Philipp von Hutten

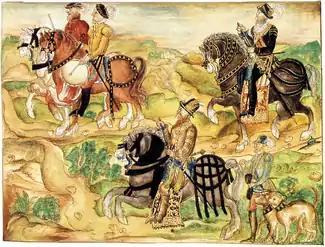
Inspection of the Welser army by Georg von Speyer (right) and von Hutten (center) at Sanlúcar de Barrameda.

In autumn 1544, weakened by hunger and fever, he and his followers who survived returned to Coro. About 100 miles away from the city, he was captured and killed just before Easter 1546 by the Spaniard Juan de Carvajal. Carvajal had in 1545 been appointed Captain-General of Venezuela by the Audiencia of Santo Domingo and feared the loss of his position upon Hutten's return.